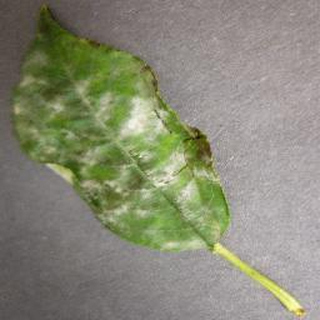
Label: cherry_powdery_mildew